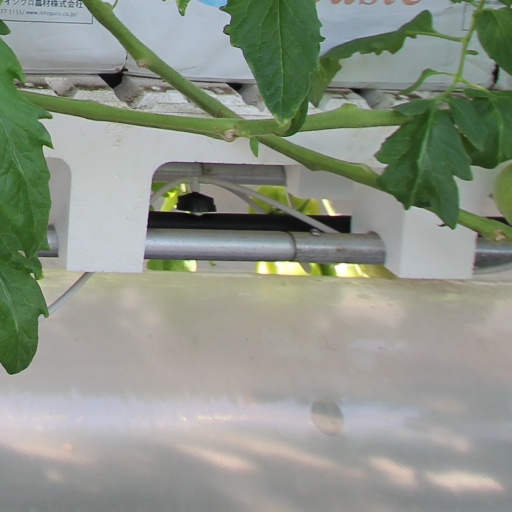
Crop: tomato